Troussures

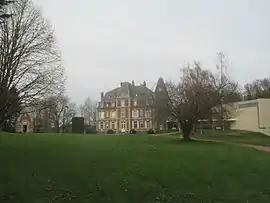
View of Château of Troussures.

Troussures is a former commune in the Oise department in northern France. On 1 January 2017, it was merged into the commune Auneuil. The château of Troussures shelters a priory of Community of St. John who organizes sessions and spiritual retreats.